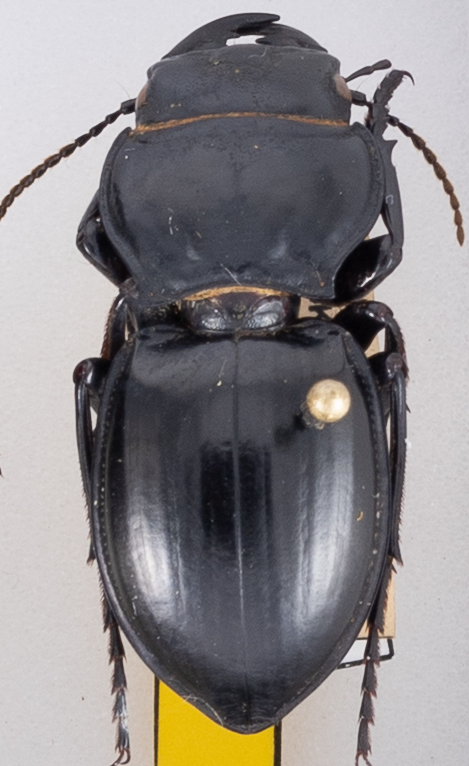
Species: Pasimachus californicus
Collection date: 2022-07-13
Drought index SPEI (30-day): -1.314
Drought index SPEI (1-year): -1.13
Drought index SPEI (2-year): -0.9